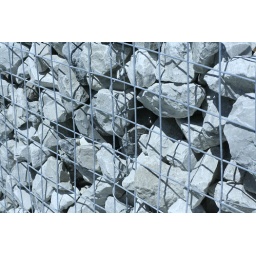
the walls were the stones inside of the wires.created by Alfredo Jaarlocated in the 100 Acres exhibit at the IMA